Charles Watson-Wentworth, 2nd Marquess of Rockingham

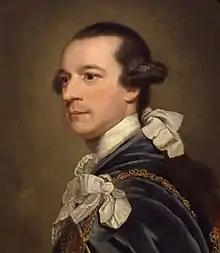
"Portrait of the Marquess of Rockingham", c.1768. Detail of painting after Joshua Reynolds

Charles Watson-Wentworth, 2nd Marquess of Rockingham (13 May 1730 – 1 July 1782), styled The Honourable Charles Watson-Wentworth before 1739, Viscount Higham between 1739 and 1746, Earl of Malton between 1746 and 1750, and the Marquess of Rockingham from 1750, was a British Whig statesman and magnate, most notable for his two terms as Prime Minister of Great Britain. He became the patron of many Whigs, known as the Rockingham Whigs, and served as a leading Whig grandee. He served in only two high offices during his lifetime (prime minister and leader of the House of Lords) but was nonetheless very influential during his one and a half years of service.